Lloyd Pollock

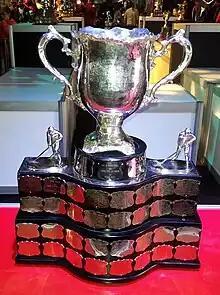
Silver bowl trophy with two large handles, mounted on a wide black plinth engraved with team names on silver plates

Pollock was elected the second vice-president of the CAHA, on May 23, 1964, serving under Lionel Fleury as president. Pollock sat on the CAHA committee to reevaluate the existing development agreement with the National Hockey League (NHL), in an attempt to have amateur hockey be more independent from professional influence. He also oversaw the Soviet Union national ice hockey team's tour through Toronto, in December 1964. In March 1965, the CAHA submitted a bid to the International Ice Hockey Federation (IIHF) for hosting duties of the 1967 World Ice Hockey Championships, but the IIHF ultimately chose Austria instead. Pollock reacted by saying, "possibly we should consider now whether or not its worth" going to future championships, in response to the IIHF disregarding the Canadian Centennial request.